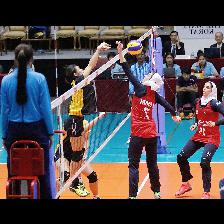
Label: Human